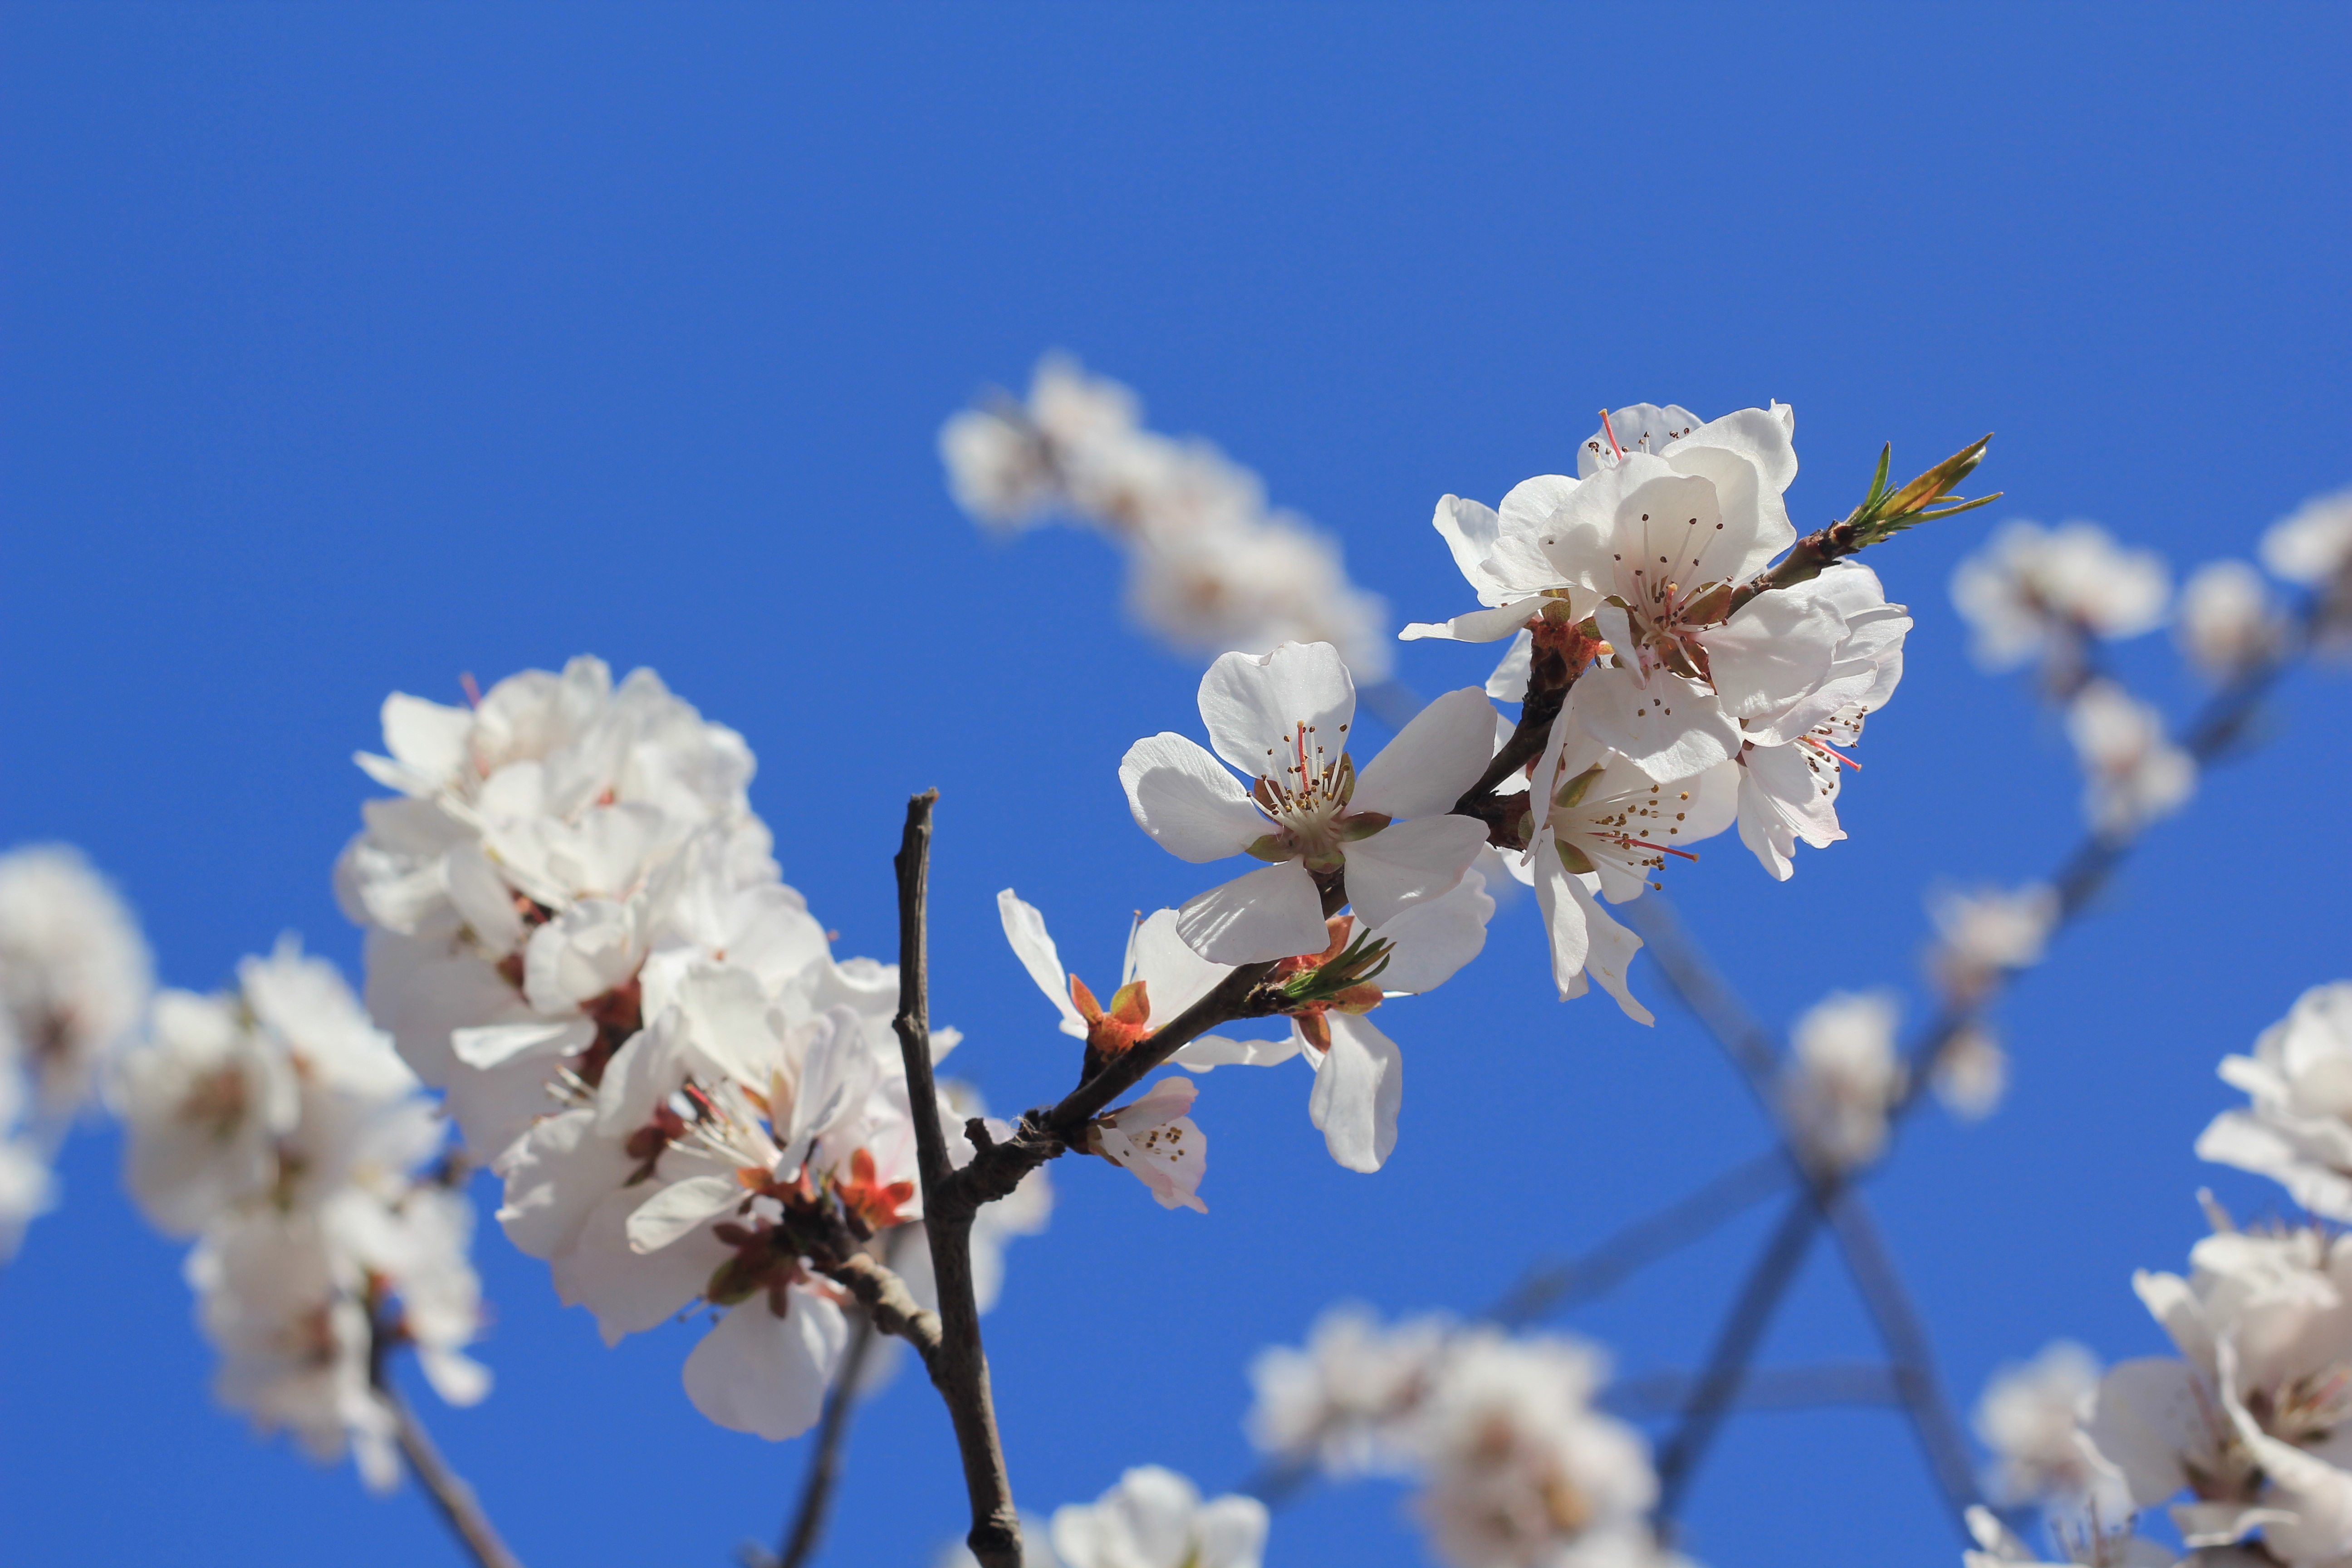
branch, blossom, plant, fruit, flower, petal, food, spring, produce, flora, cherry blossom, macro photography, peach blossom, flowering plant, land plant, peach embankment, tianjin hongqiao